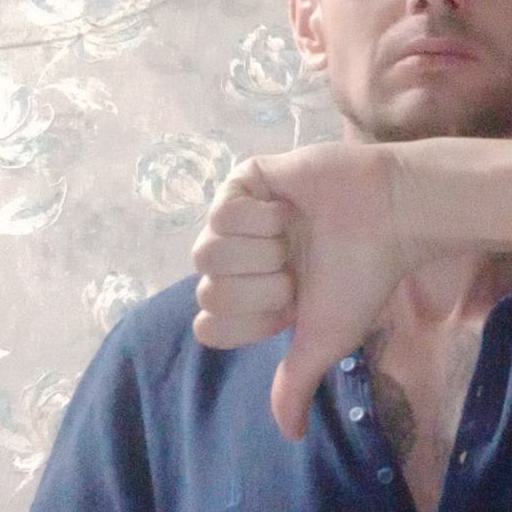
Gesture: dislike